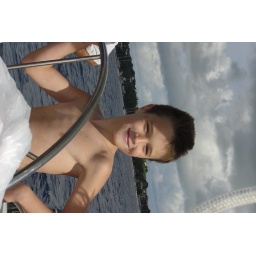
Sterring a sail boat in Babados